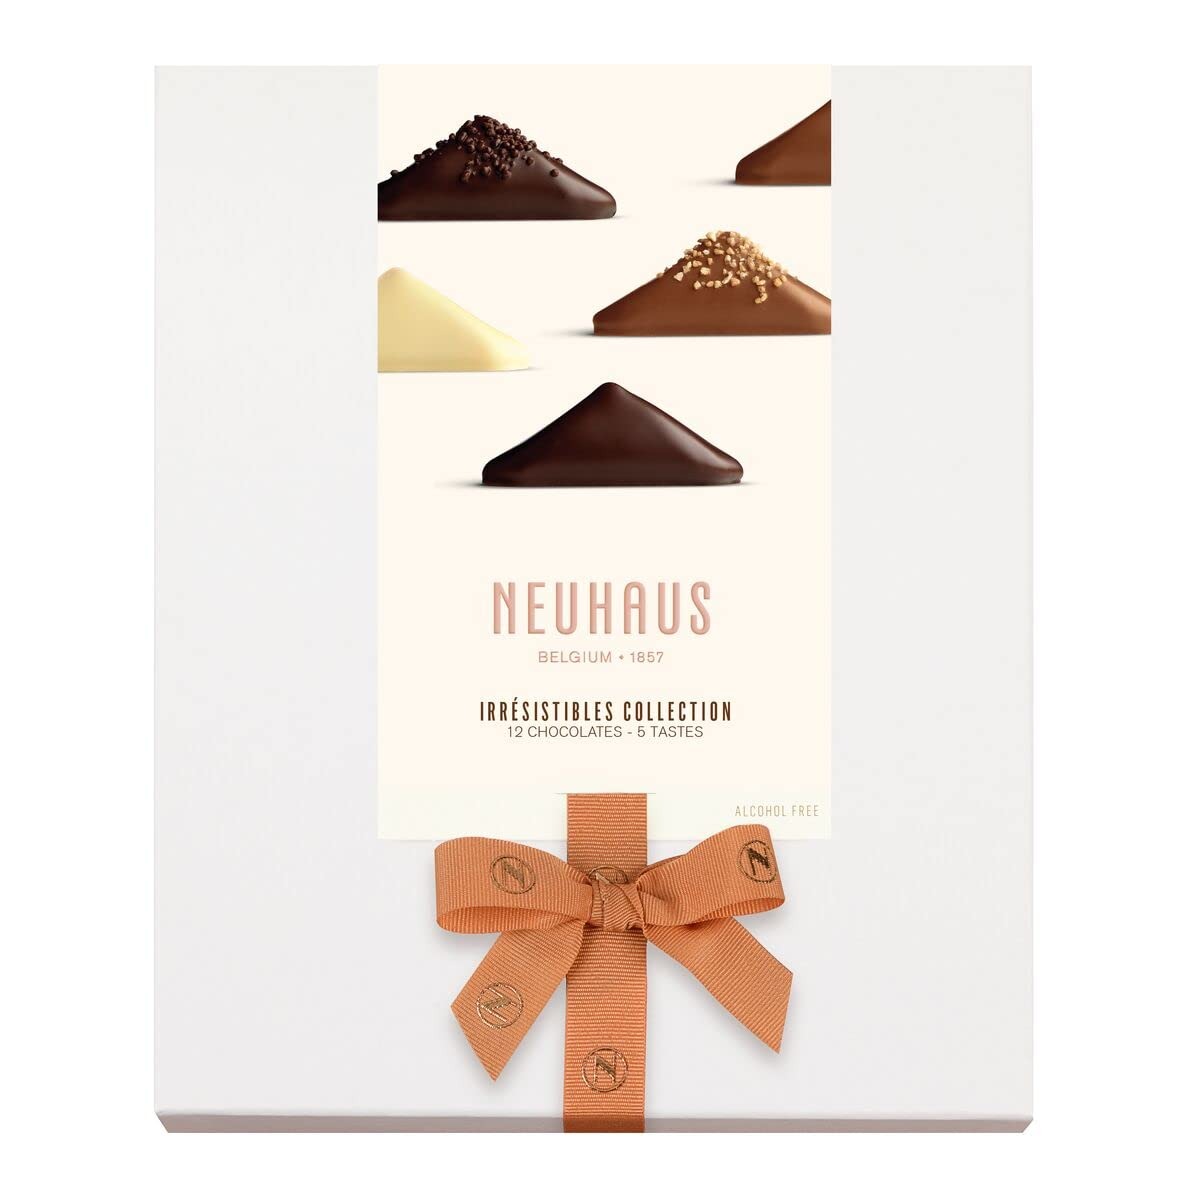
Item Name: Neuhaus Belgian Chocolate Les Irresistibles Collection Box – 12 Iconic Neuhaus Irresistibles Chocolates in Milk, White and Dark Chocolate – Gourmet Chocolate Gift
Bullet Point 1: The Neuhaus Collection Irrésistibles Box contains a selection of 12 iconic Neuhaus Irrésistibles chocolates. Unique Belgian pralines made of traditional artisanal nougatine hand-filled with smooth fresh cream or ganache and coated with dark or milk chocolate.
Bullet Point 2: Neuhaus Created The First Belgian Praline and we always keep inventing. All of our chocolates are proudly made in Belgium, composed with care using only fair and natural ingredients.
Bullet Point 3: All our chocolates are made in Belgium wth sustainably sourced cacao. Every ingredient we use is of natural origin, non-GMO and without palm oil.
Bullet Point 4: Our sourcing specialists carefully select the best ingredients from around the world to ensure that every Neuhaus product is a symphony of taste and texture. Every flavor, every color and every single ingredient that goes into a Neuhaus product is of 100% natural origin, without exception.
Bullet Point 5: A contemporary and elegant gift box for any occasion or to keep for yourself.
Product Description: The Neuhaus Collection Irrésistibles Box contains a selection of 12 iconic Neuhaus Irrésistibles chocolates. A contemporary and elegant gift box with unique Belgian pralines made of traditional artisanal nougatine hand-filled with smooth fresh cream or ganache and coated with dark or milk chocolate. We carefully select every ingredient, ensuring that every Neuhaus praline is of the highest quality and of 100% natural origin. All our products are made without GMOs and without palm oil. The perfect gift for any occasion or to keep for yourself.
Value: 1.0
Unit: Count

Price: 52